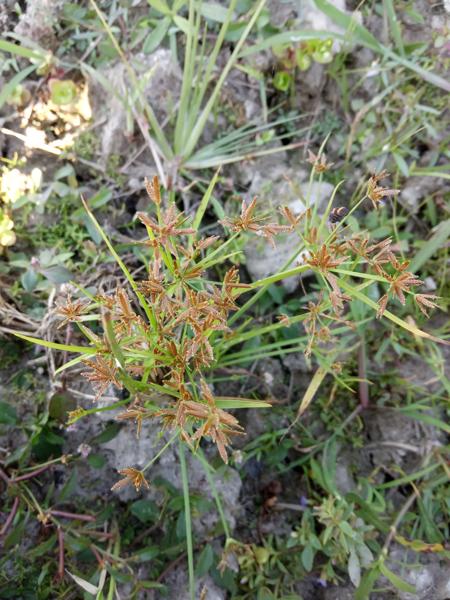
Weed species: Cyperus ochraceus